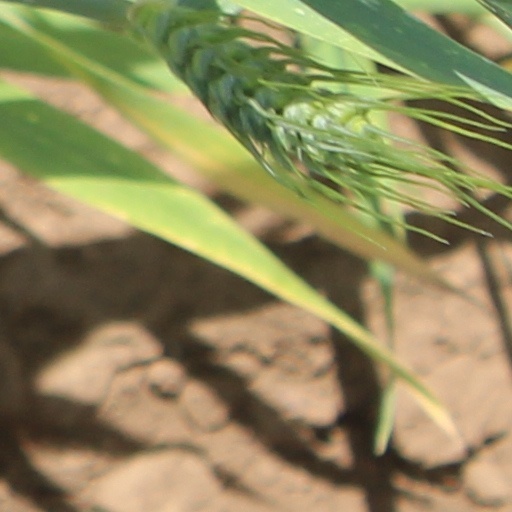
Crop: wheat